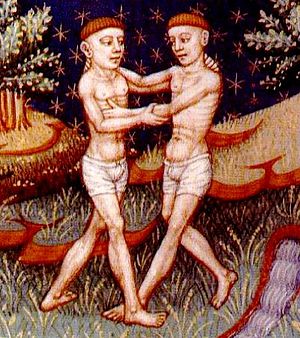
Tvillingerne (stjernetegn)
Illustration fra en astrologibog fra 1500-tallet.
Tvillingerne er det tredje stjernetegn i dyrekredsen.Tegnet ligger mellem Tyren og Krebsen. Solen bevæger sig siderisk igennem Tvillingerne fra midten af maj til midten af juni.